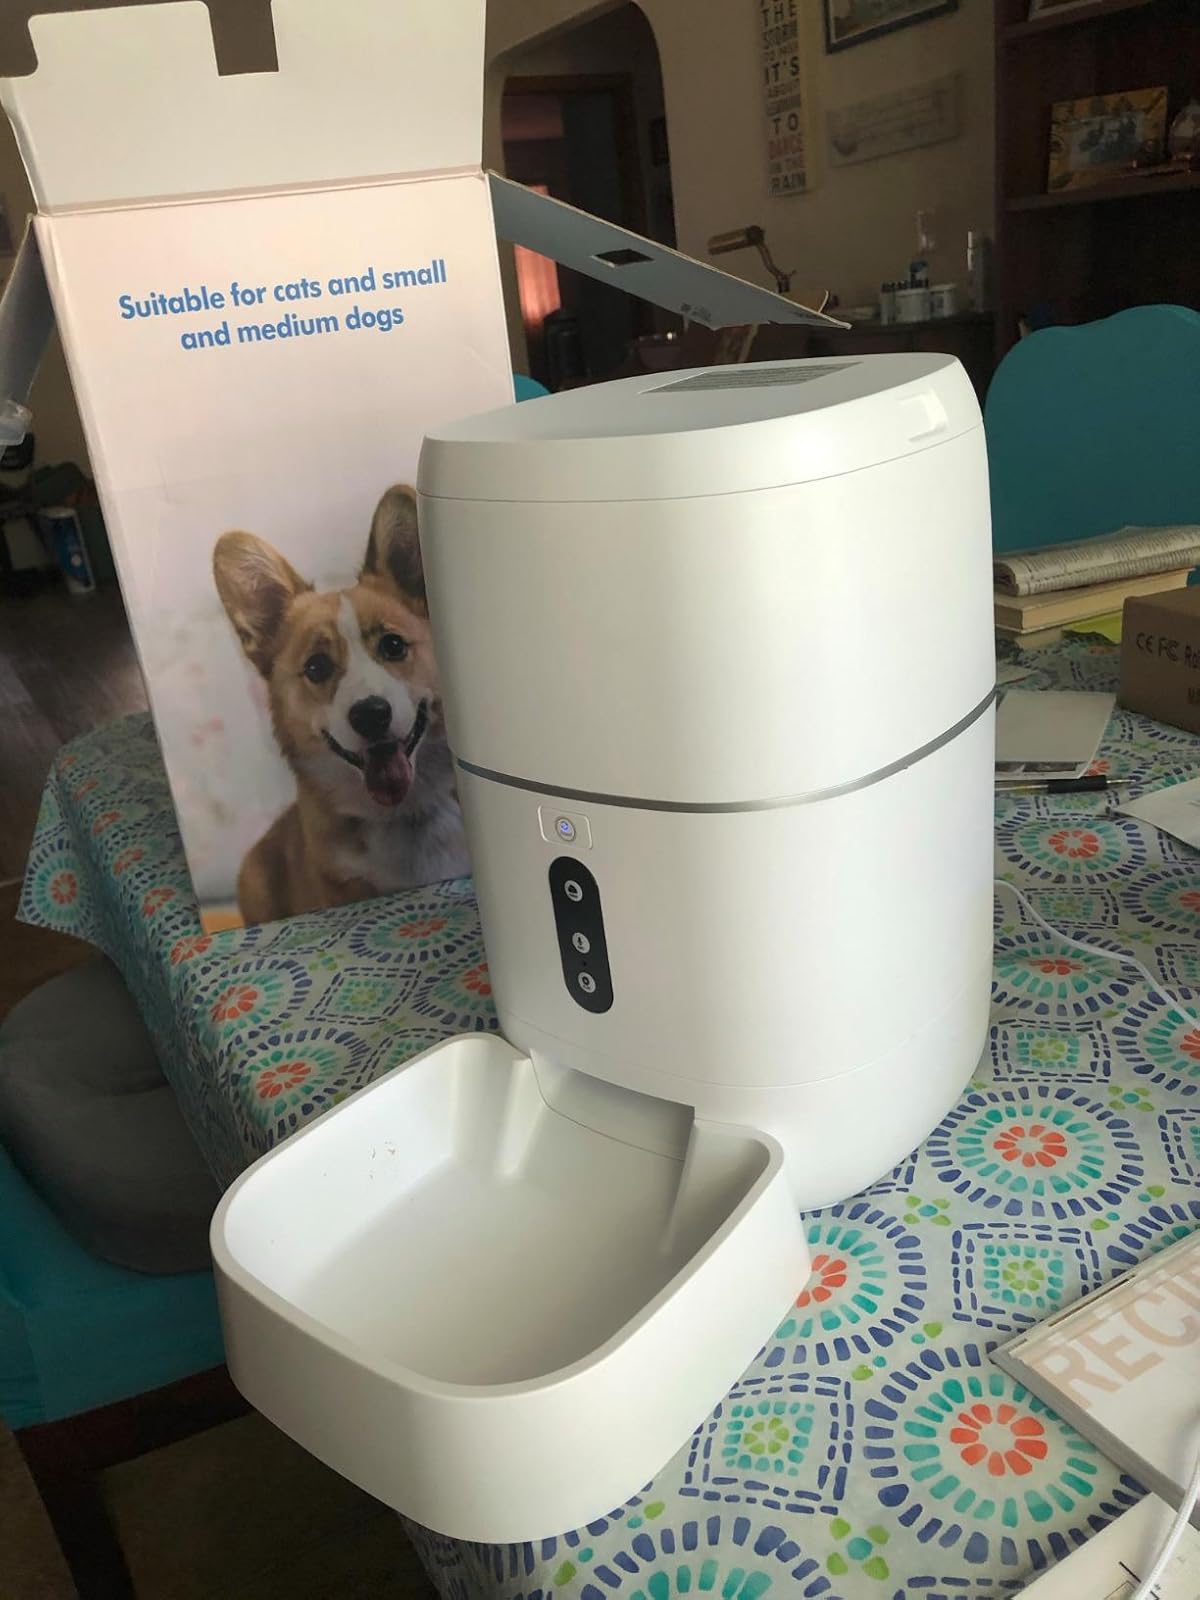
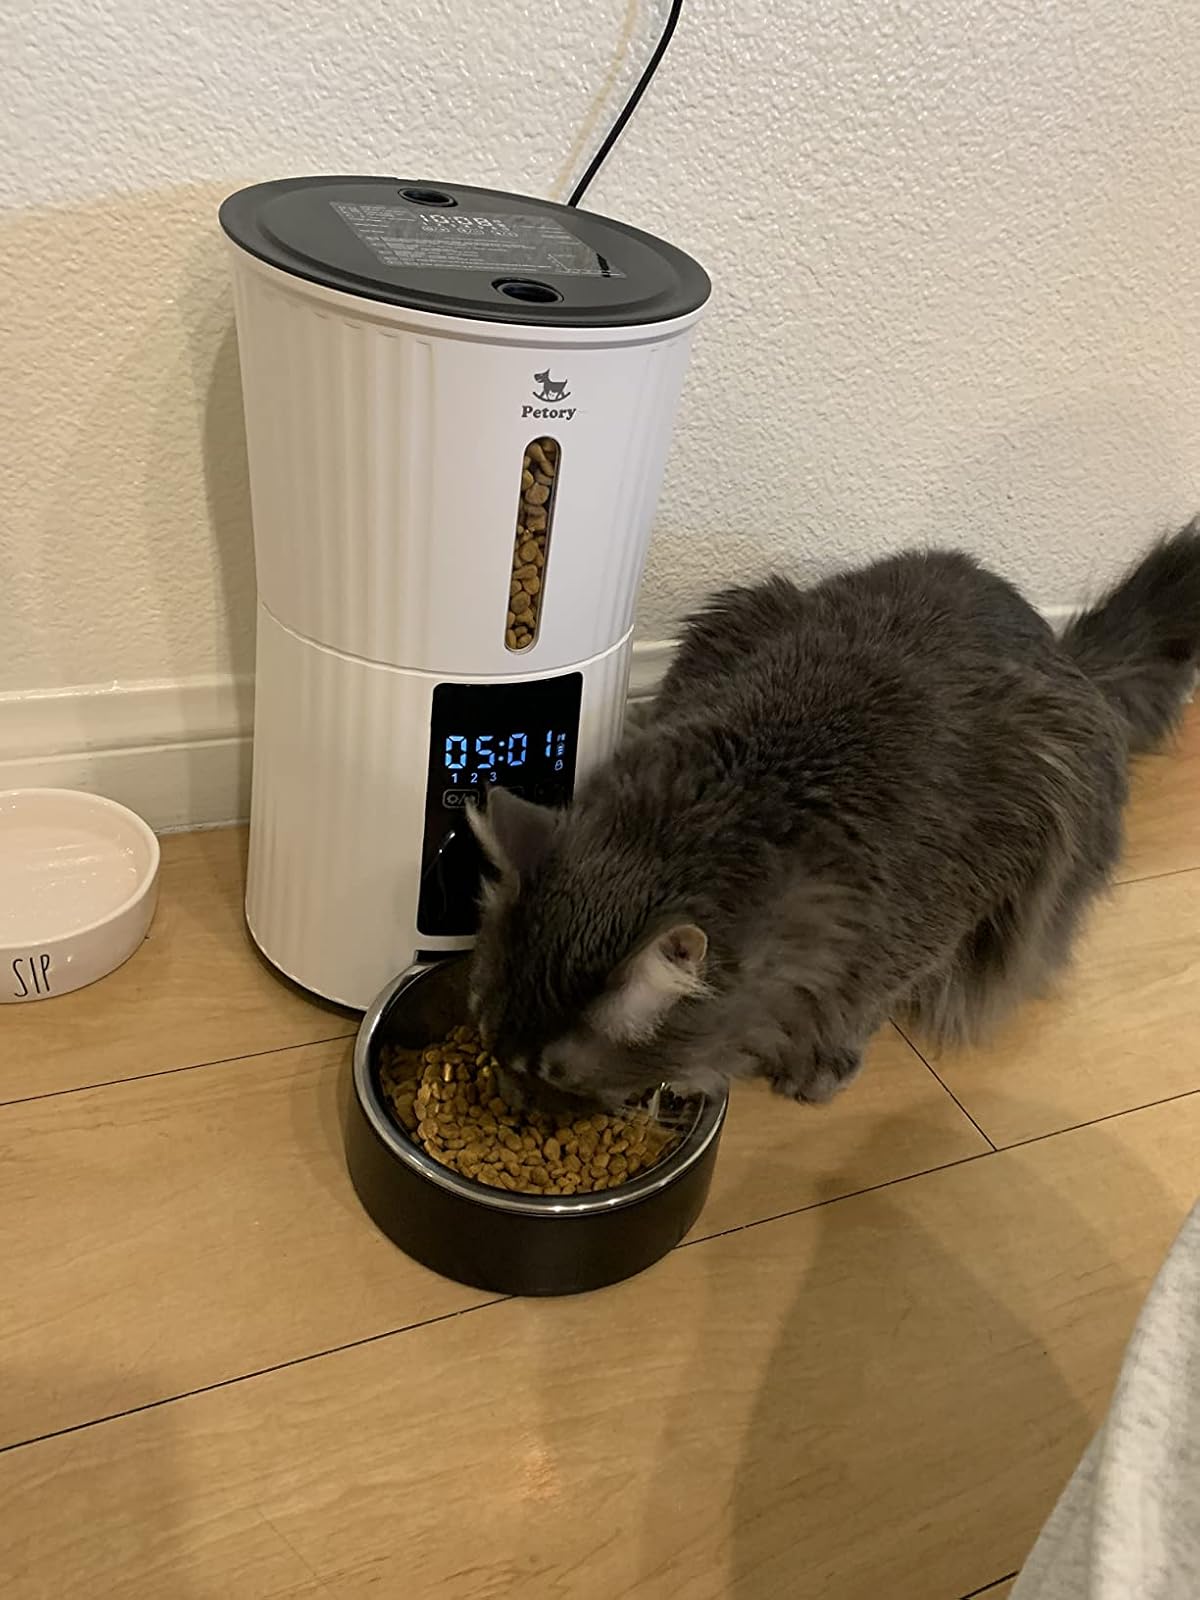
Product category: items_feeder
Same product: no